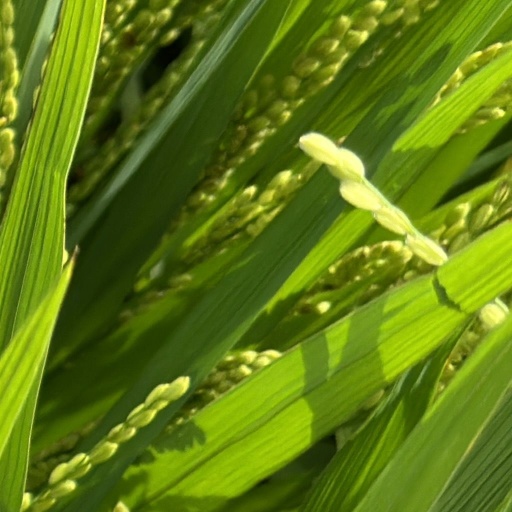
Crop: rice